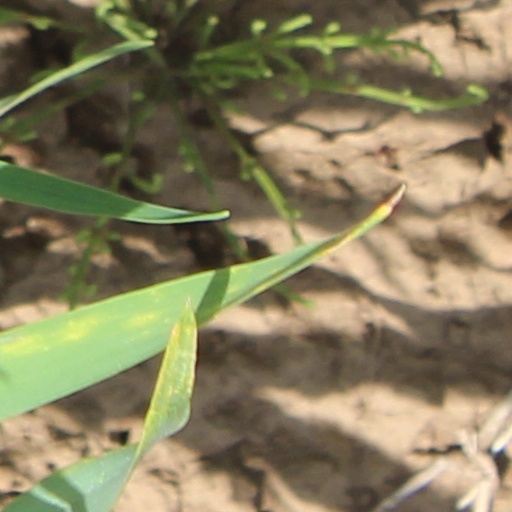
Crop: wheat